Everybody Plays the Fool

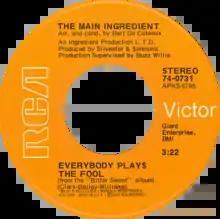
Side A of US single

"Everybody Plays the Fool" is a 1972 song first recorded by American R&B group The Main Ingredient, and written by J. R. Bailey, Rudy Clark and Ken Williams. It was the first single released from the group's album "Bitter Sweet", released with the B-side "Who Can I Turn To (When Nobody Needs Me?)". "Everybody Plays the Fool" was the group's highest charting hit single, reaching No. 3 on the "Billboard" Hot 100 chart in the fall of 1972. It also peaked at No. 2 on the "Billboard" R&B chart and at No. 25 on the "Billboard" adult contemporary chart. It was certified gold by the RIAA.